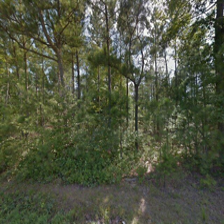
Label: streetView